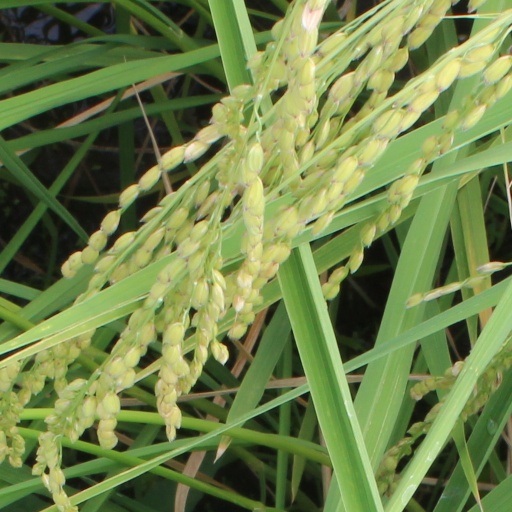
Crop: rice